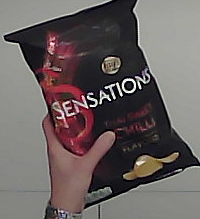
Product: lays_chill